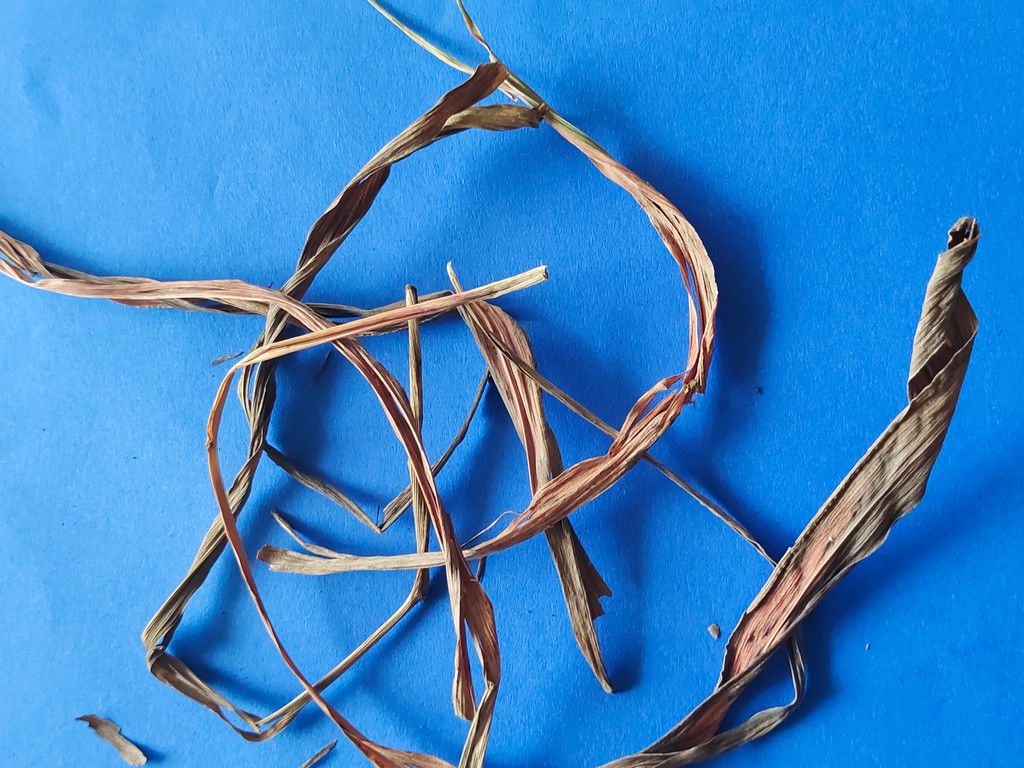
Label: Dried